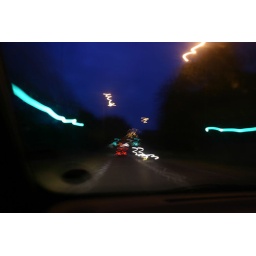
I like the marks on the road and the tax disk in the window